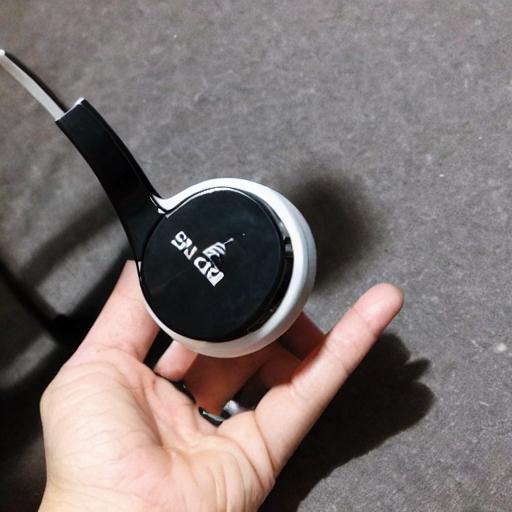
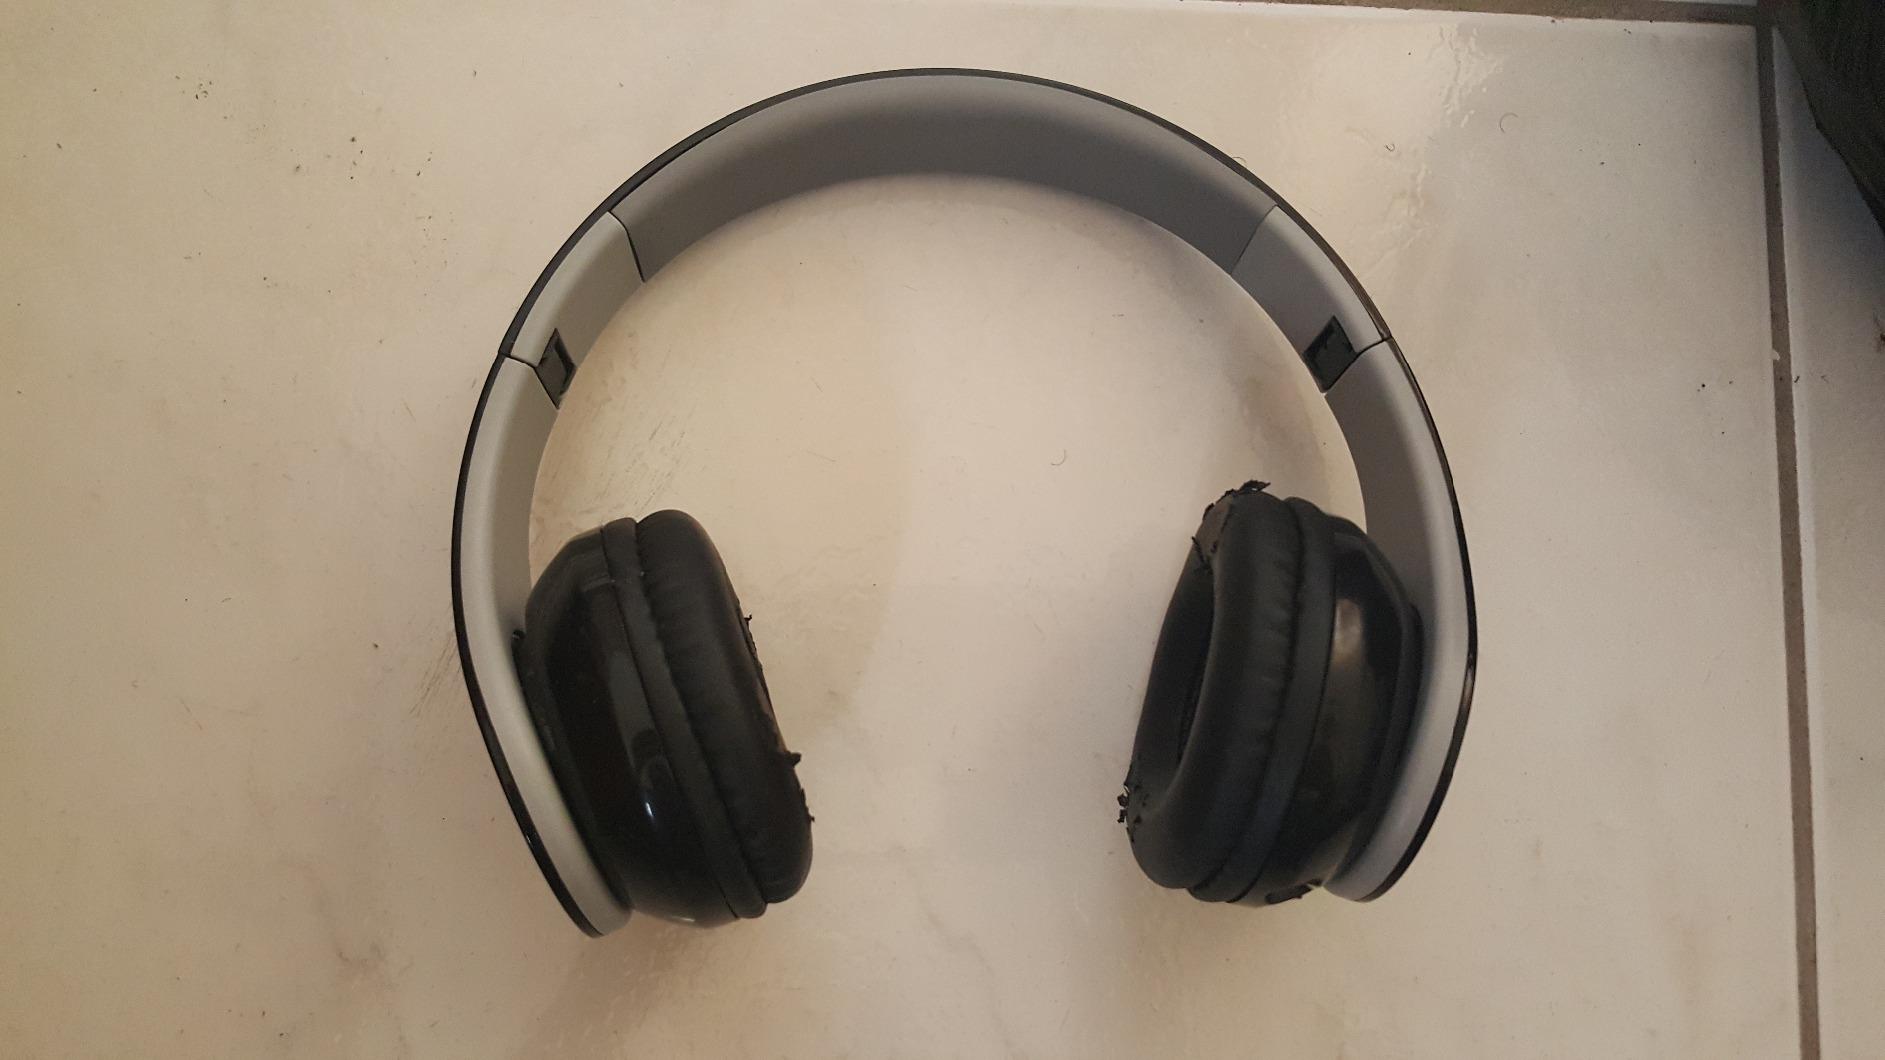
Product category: headphones
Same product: no